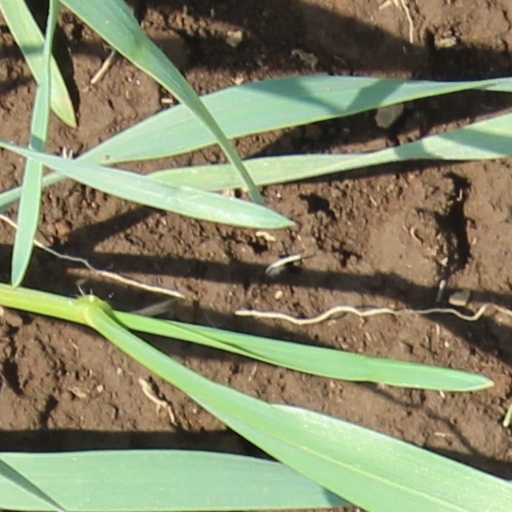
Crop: wheat